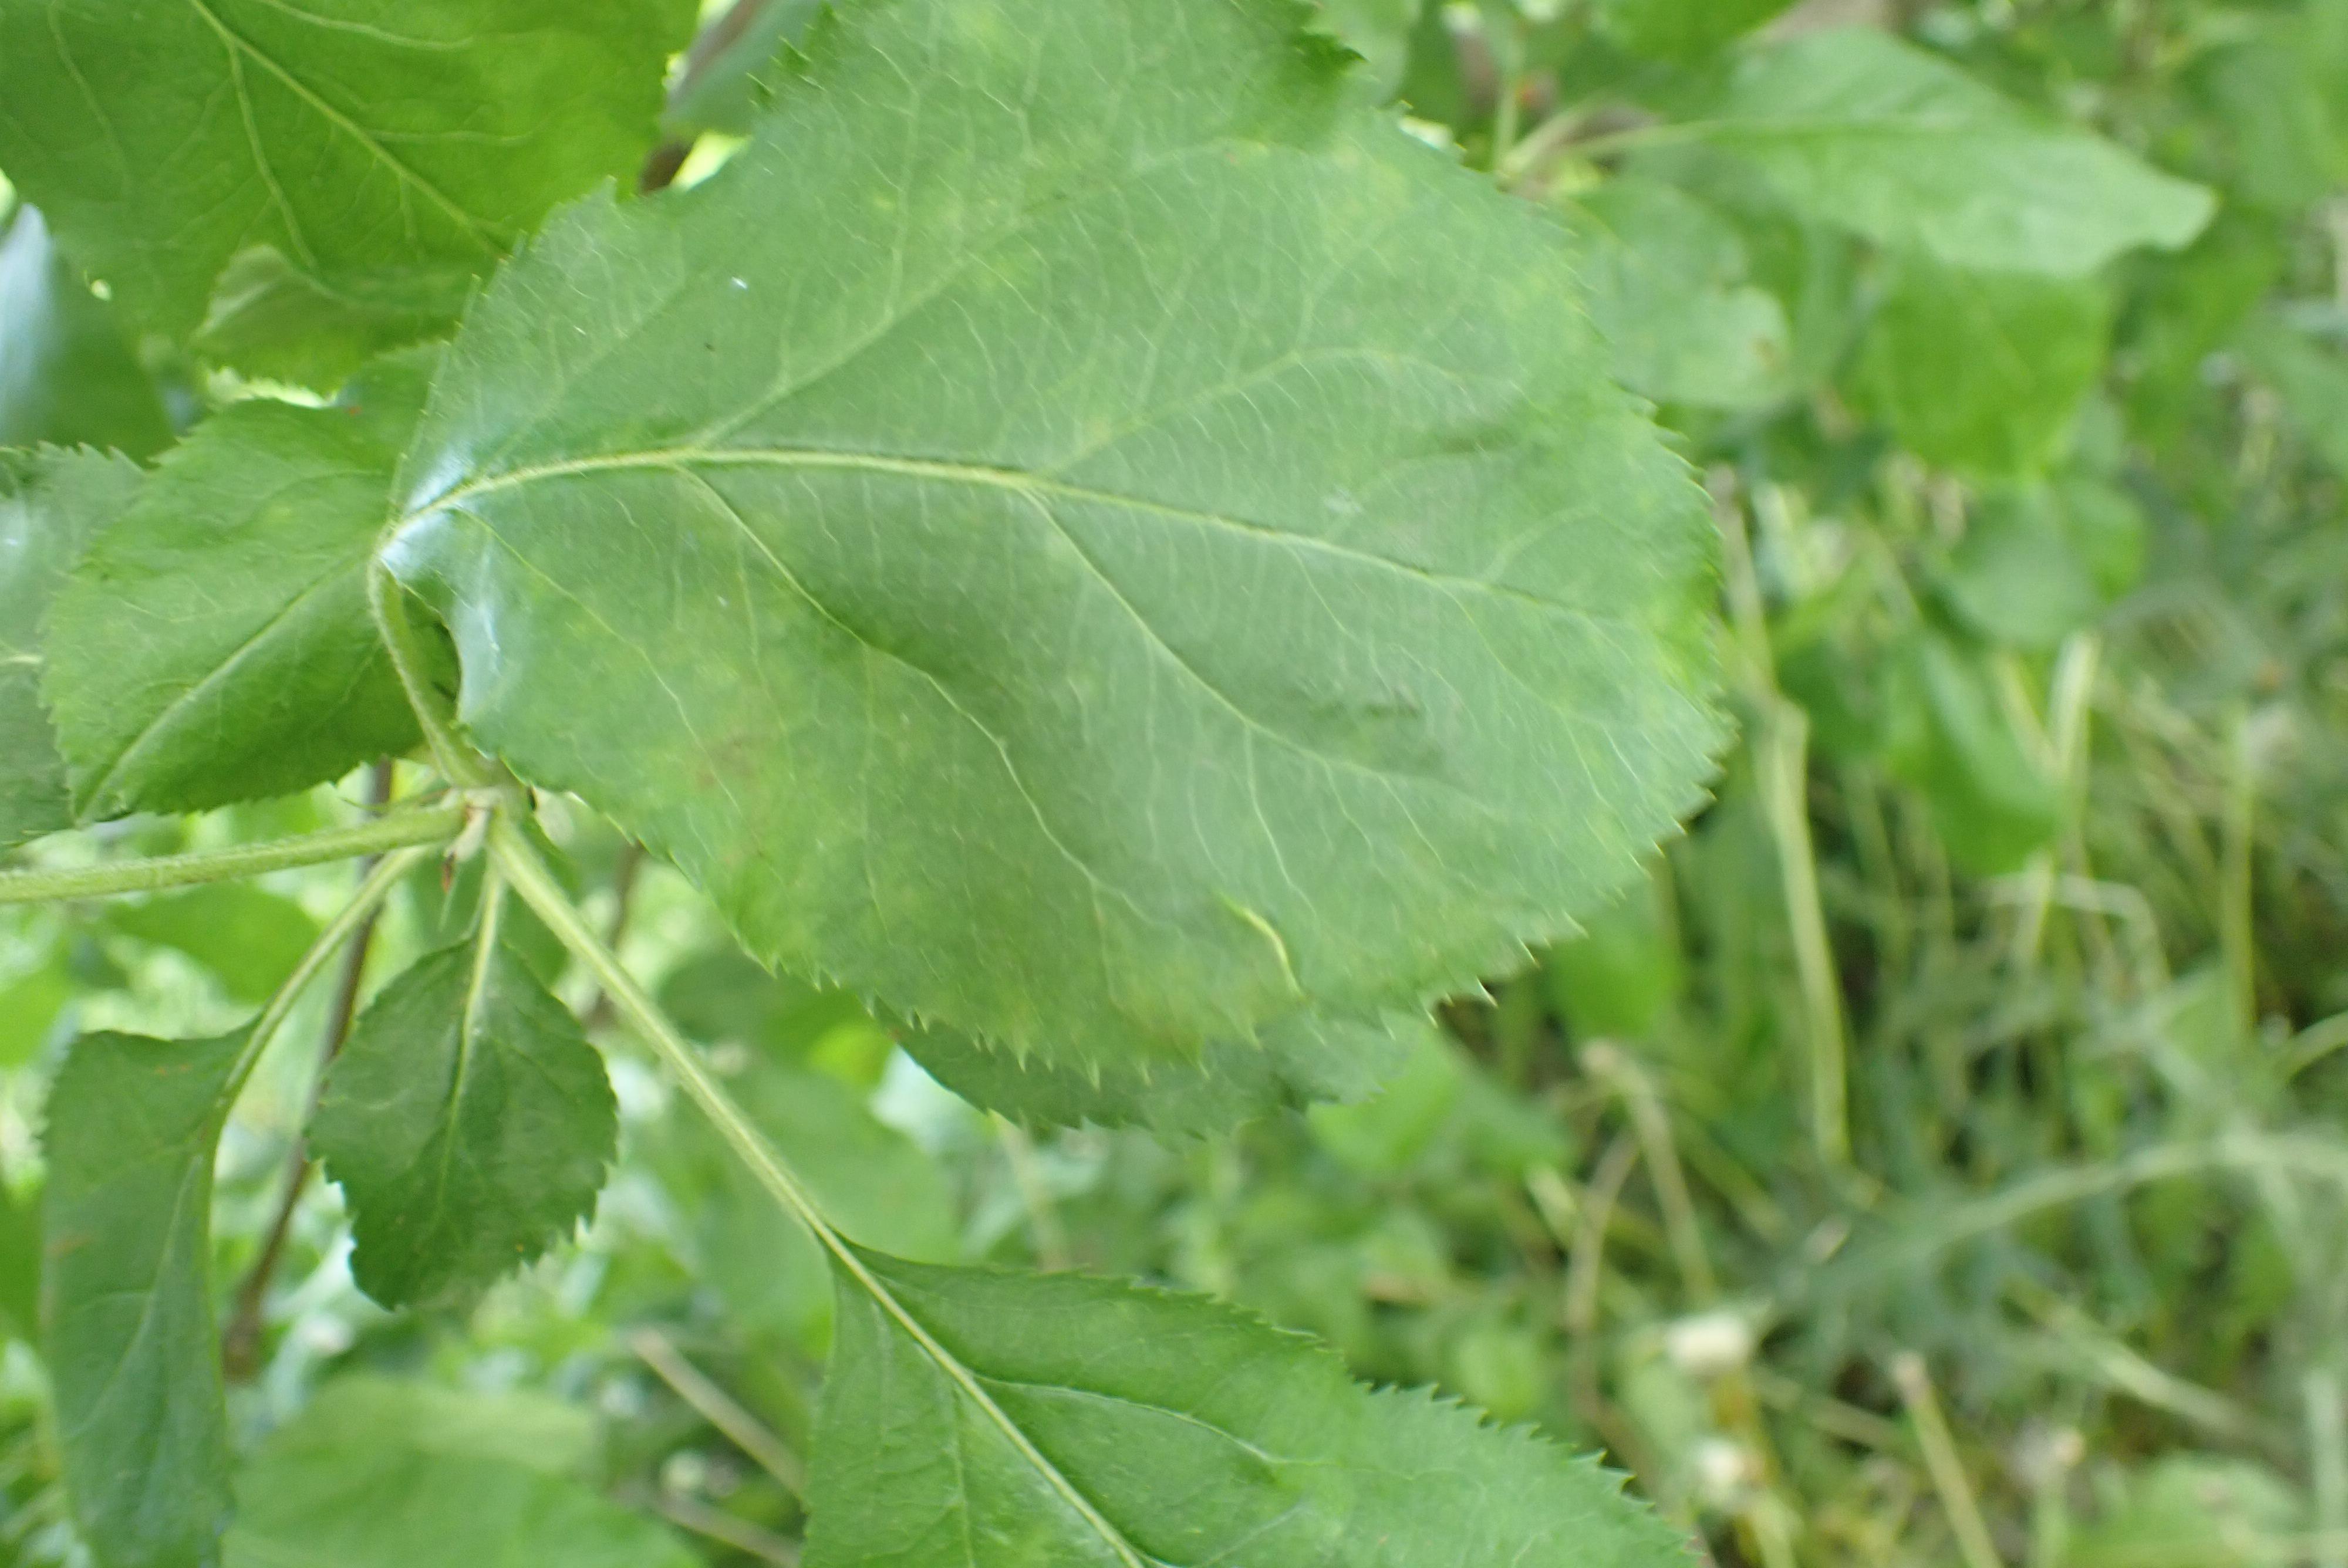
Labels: scab